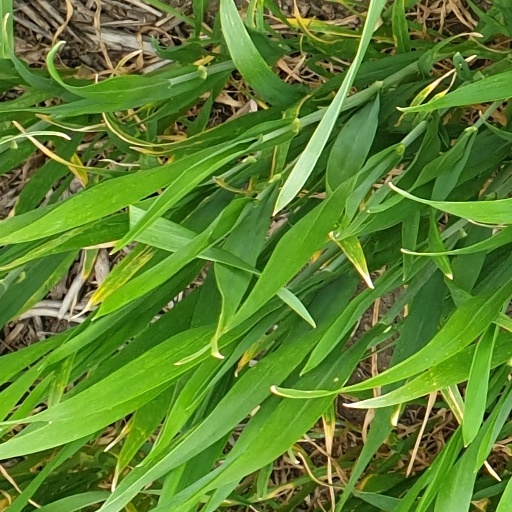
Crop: wheat